Massachusett

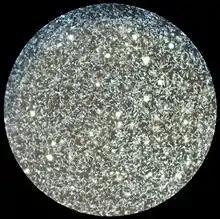
"Leptospira" magnified 200-fold with a dark-field microscope.

The first known European encounter may have been in 1605 when French explorer Samuel de Champlain arrived in Boston Harbor. Champlain met with Massachusett leaders on several of the Boston Harbor Islands and anchored off Shawmut to conduct trade. Champlain was accompanied by an Algonquin guide and his "Massachusett-speaking"—wife who helped translate. Despite mapping the region to promote French interest, colonization support was deterred by the dense population and resistance to contact by some of the Massachusett leaders The region was later mapped as "New England" by John Smith who followed in many of Champlain's footsteps, but also made landfall at Wessagusset and Conohasset where he conducted trade and met with the chiefs, and helped promote further English colonial settlement in the region.